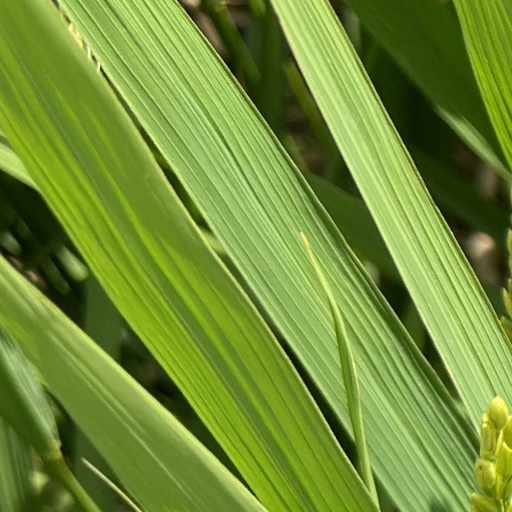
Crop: rice